Khambhat

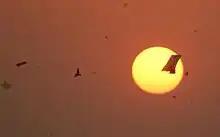
Uttarayana at Khambhat

As of 2011 India census, Khambhat had a population of 201,964. Males constitute 52% of the population and females 48%. Khambhat has an average literacy rate of 73%, higher than the national average of 59.5%: male literacy is 78%, and female literacy is 67%. In Khambhat, 10% of the population is under 6 years of age.